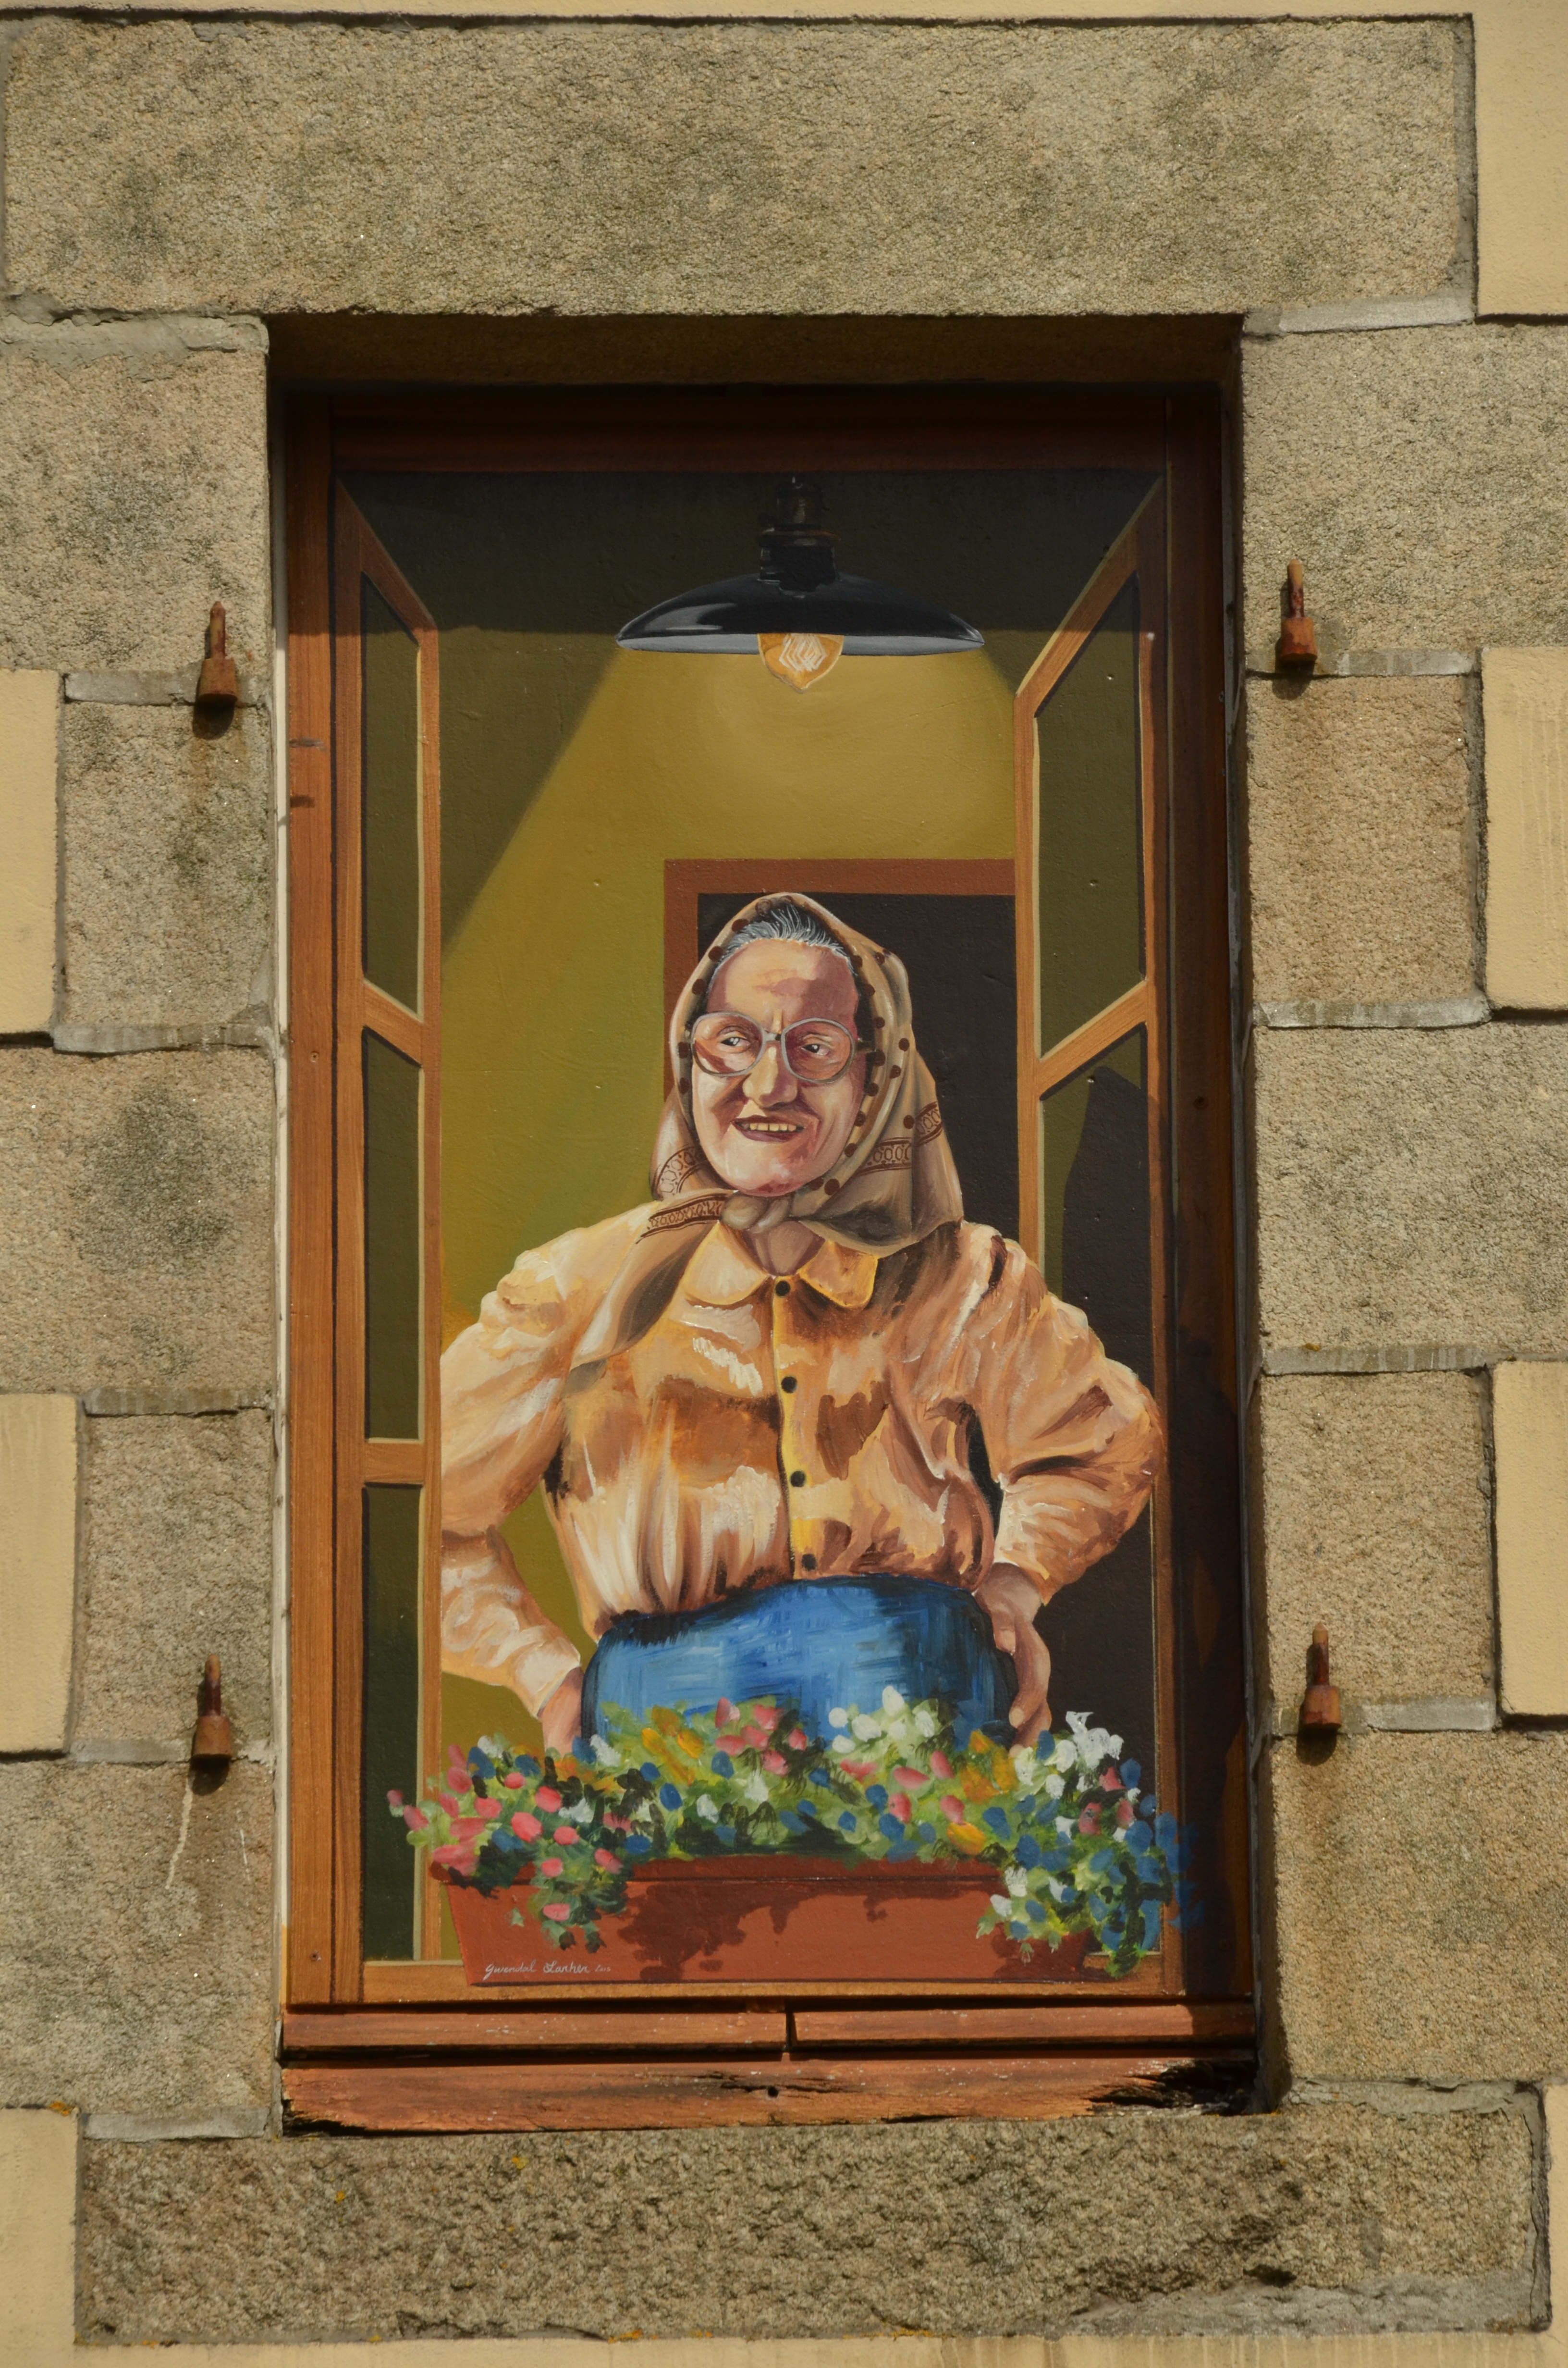
woman, window, glass, old, wall, color, graffiti, painting, street art, art, mural, picture frame, fresco, elderly, work of art, kerchief, optical illusions